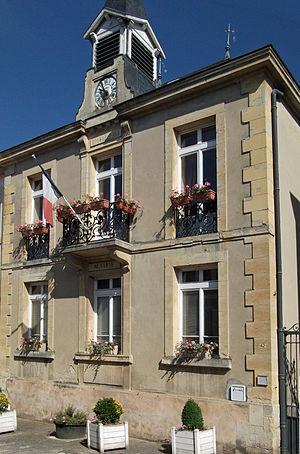
la mairie à Chenay.
Chenay est une commune française, située dans le département de la Marne en région Grand Est.